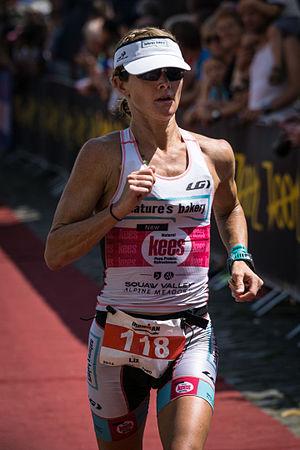
Elizabeth Demgen Lyles née le 7 avril 1978 à Omaha est une triathlète américaine, vainqueur sur triathlon Ironman et Ironman 70.3.